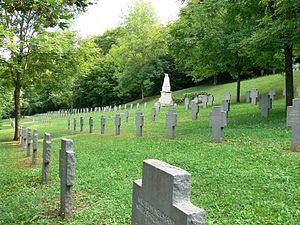
Cimetière Allemand de la première guerre mondiale à Bouillonville, Lorraine, France.
La liste des mémoriaux et cimetières militaires du département de Meurthe-et-Moselle répertorie les cimetières militaires, les mémoriaux ainsi que les stèles, plaques commémoratives et autres monuments qui honorent la mémoire des morts aux combats, des victimes de bombardements ou d’exactions de l'ennemi ainsi que celle de personnels de santé, de chefs militaires ou politiques pendant :
Le cimetière militaire allemand de Bouillonville est un cimetière militaire de la Première Guerre mondiale, situé à Bouillonville dans le département de Meurthe-et-Moselle, en Lorraine.
Un cimetière militaire est un lieu où sont inhumés les soldats morts lors d'une guerre, on y rencontre aussi parfois des tombes de civils. Généralement implantés sur ou à proximité des champs de bataille, les cimetières militaires sont créés et gérés par l'armée, une administration publique, une agence ou association publique ou privée. Les tombes sont des sépultures de guerre, ordinairement d'une apparence uniforme, matérialisées par une stèle ou une croix. Les cimetières militaires comportent les tombes individuelles, des tombes communes, un ou des ossuaires parfois un mur des disparus où sont inscrits le nom des personnes dont le corps n'a pas été retrouvé.